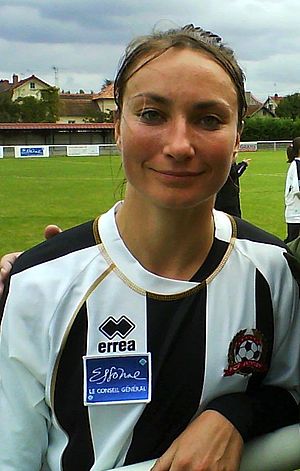
Gaëtane Thiney
Bussaglia i 2013
Gaëtane Thiney er en fransk fodboldspiller, der spiller for Division 1 Féminine klubben Paris FC og Frankrigs landshold.